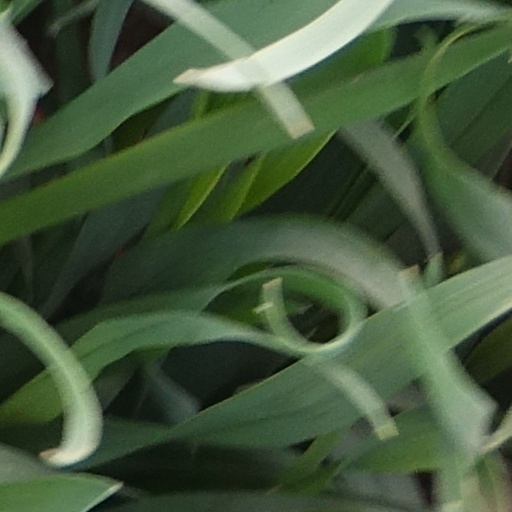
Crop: wheat